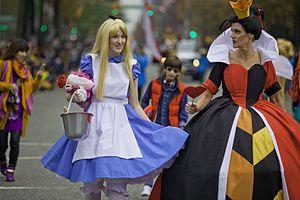
The Legend of Zelda: Majora's Mask est un jeu d'action-aventure développé par Nintendo EAD et édité par Nintendo en 2000 sur la console Nintendo 64. Sixième jeu paru dans la franchise The Legend of Zelda et second en trois dimensions après Ocarina of Time, il est conçu en à peine plus d'un an par une équipe dirigée par Eiji Aonuma et Yoshiaki Koizumi et produit par Shigeru Miyamoto.